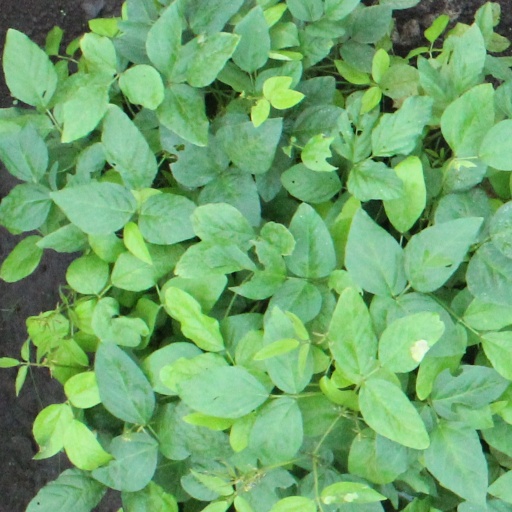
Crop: soybean